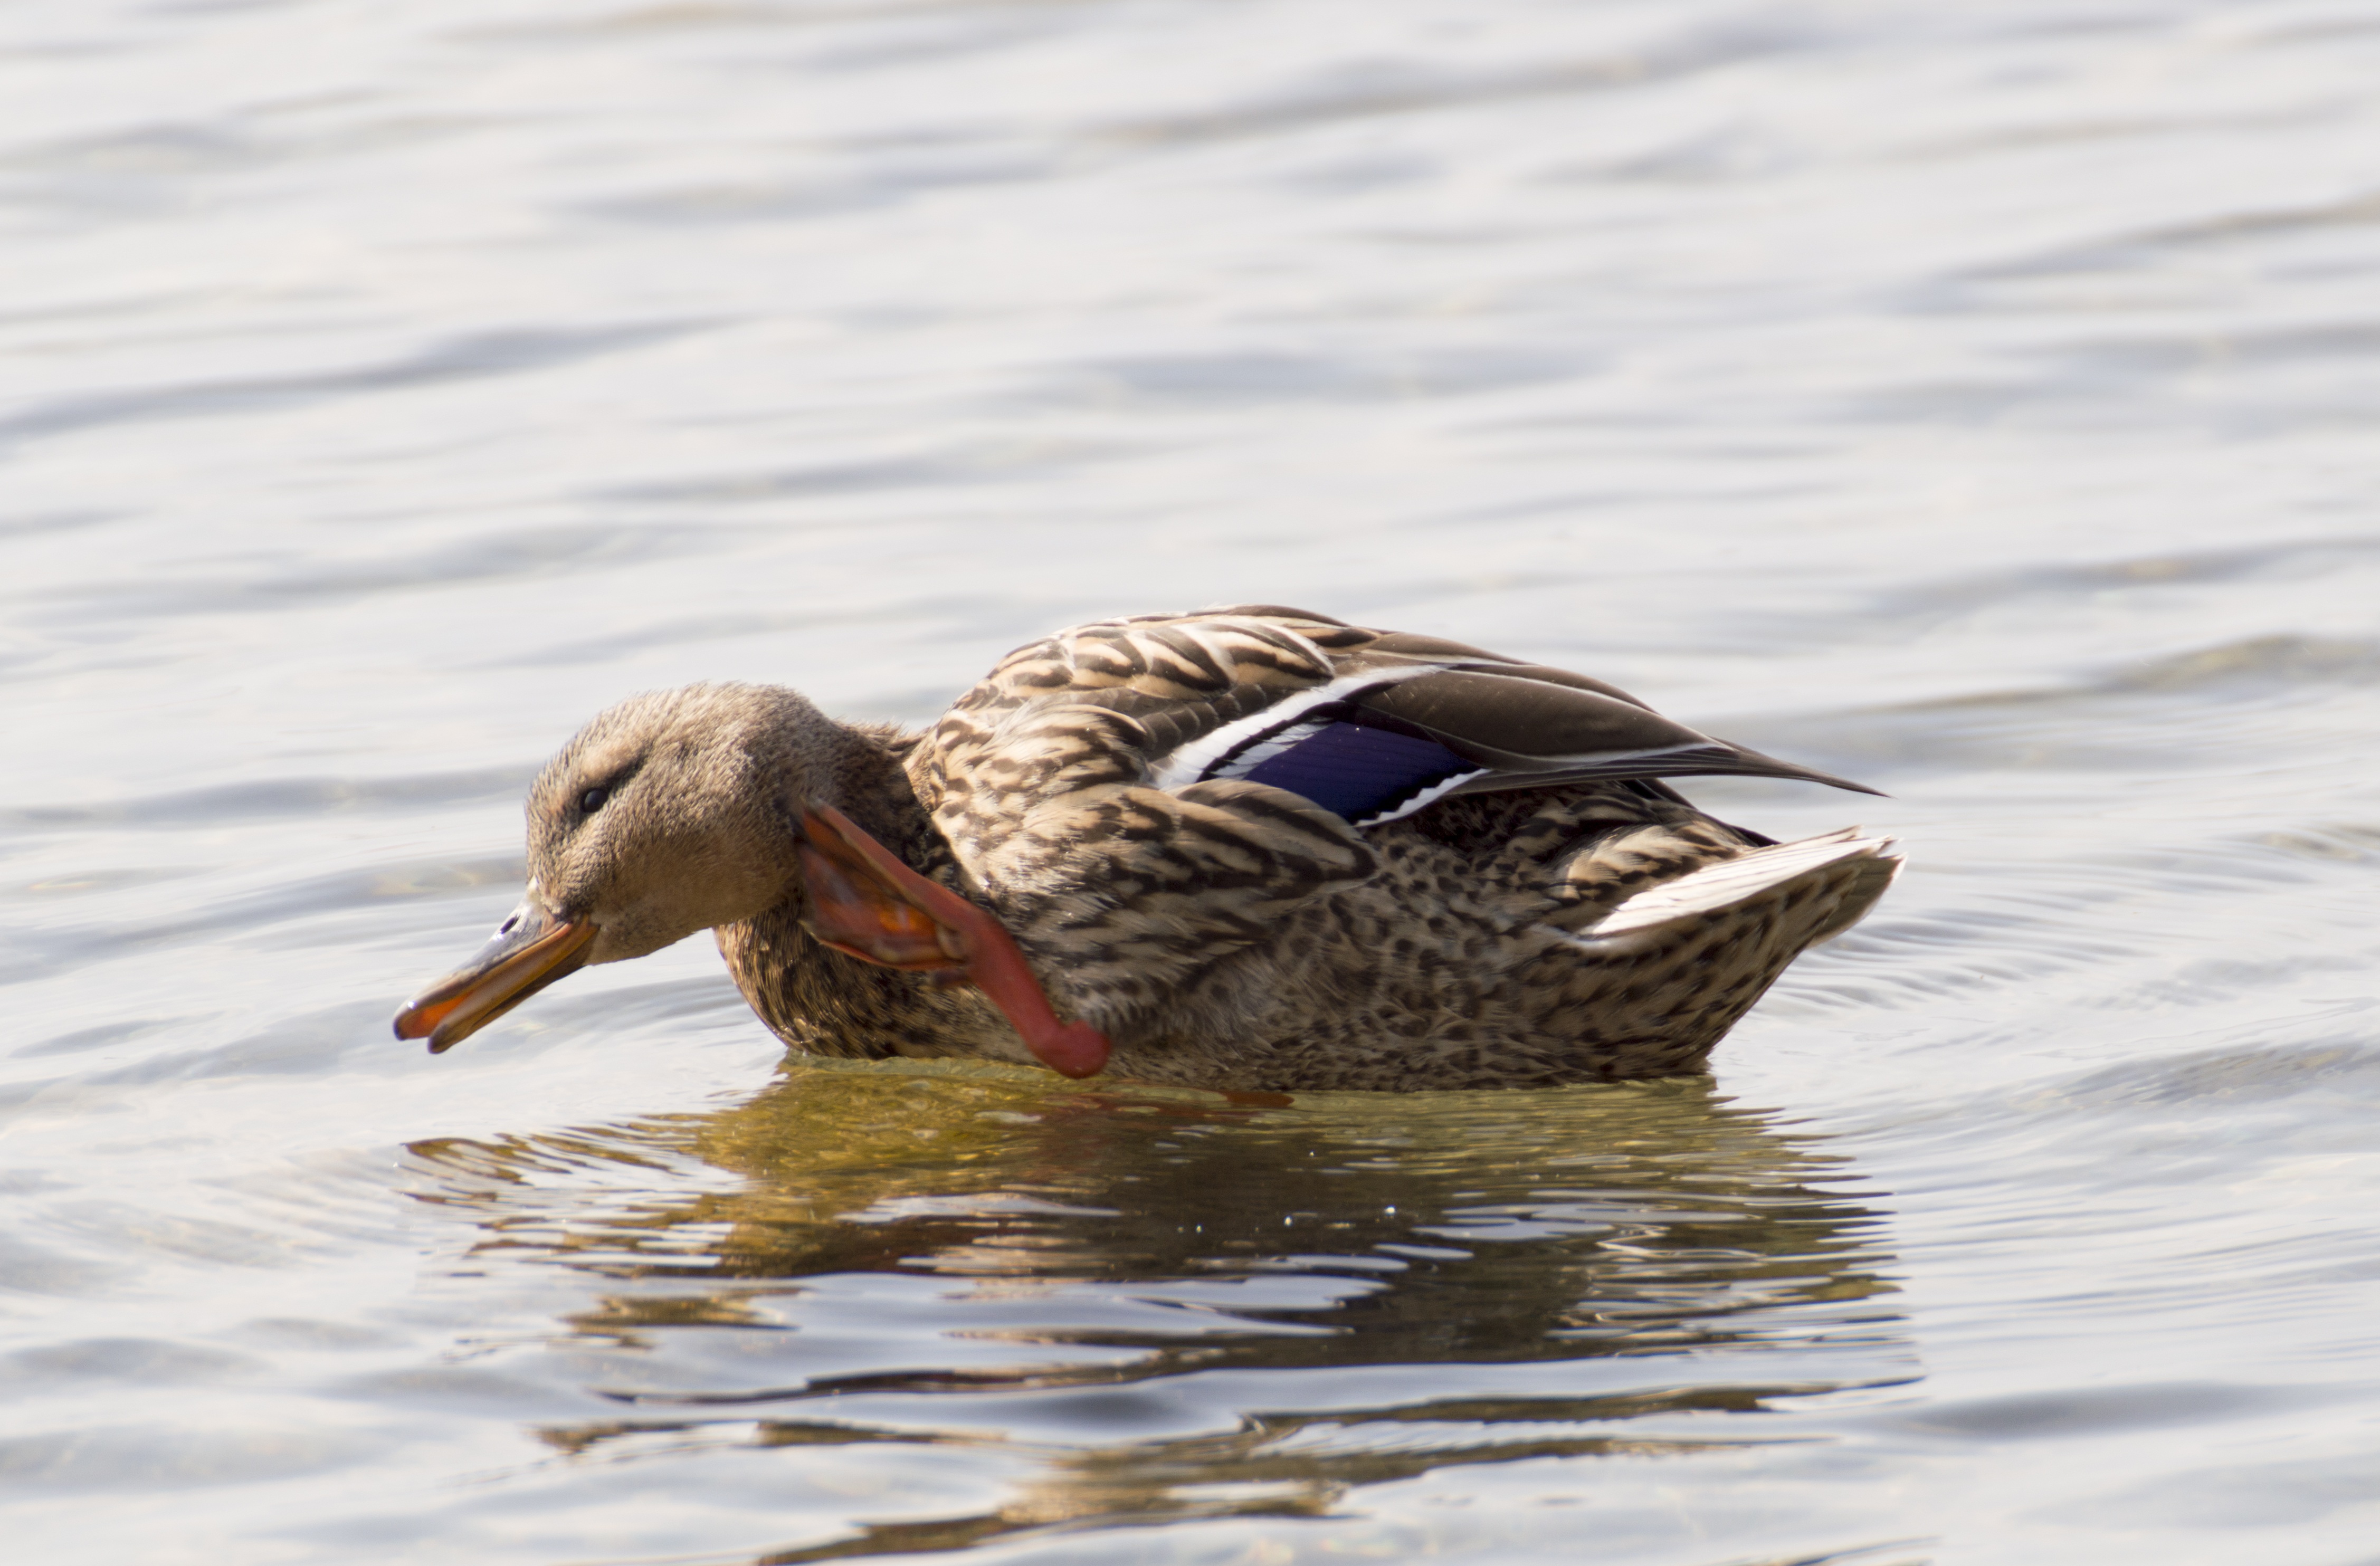
bird, wing, wildlife, beak, fauna, poultry, duck, vertebrate, waterfowl, water bird, mallard, canard, mergus, duck bird, ducks geese and swans, seaduck